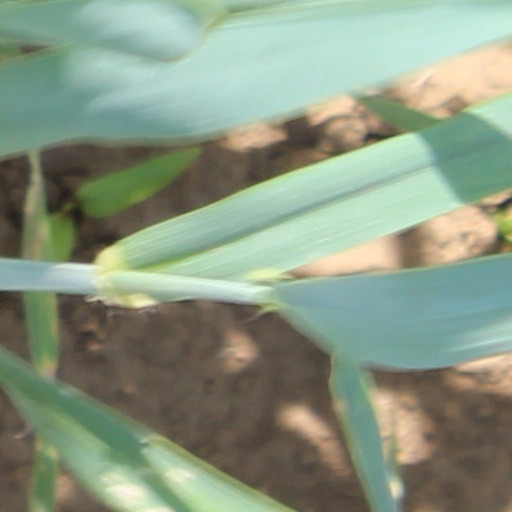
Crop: wheat